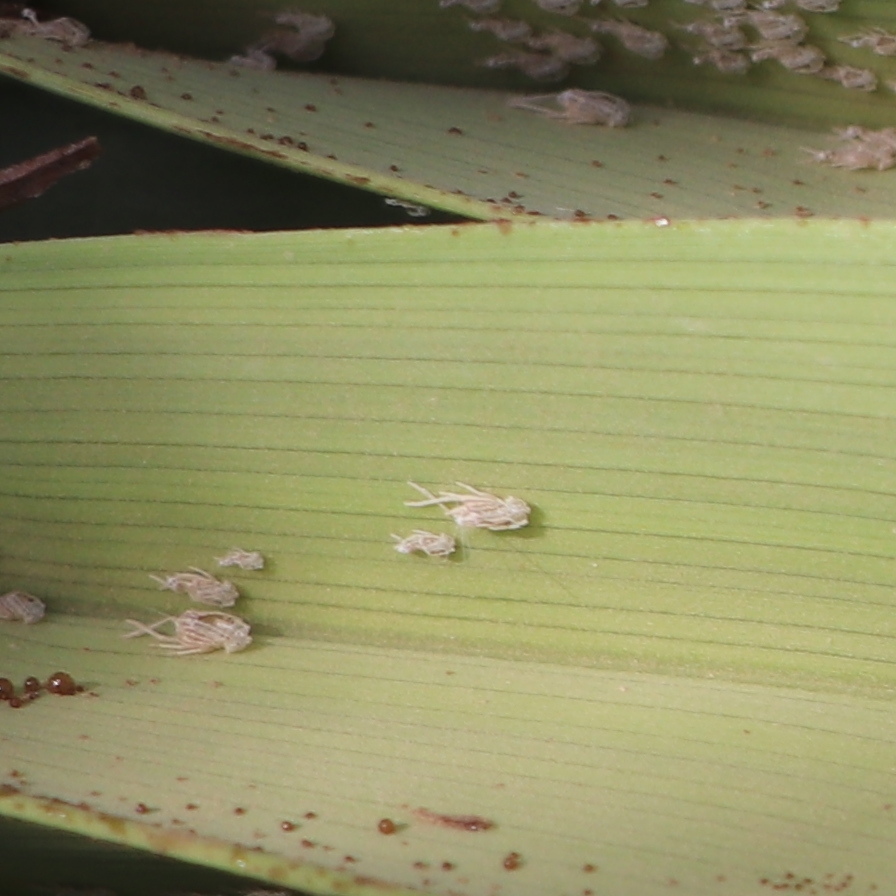
Label: Dubas